Lepechinia hastata

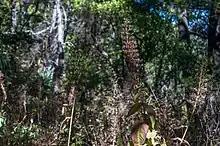
Fruiting in habitat, Baja California Sur

In the Hawaiian Islands, subspecies "hastata" is only found on Maui in an "uninterrupted belt" around Haleakala, at an elevation of about above sea level. Compared with the plants of the Cape region and Socorro Island, the plants of Maui vary in the amount and color of their hairs, with some having a similar amount of pubescence to those on Socorro, and others having less pubescence.